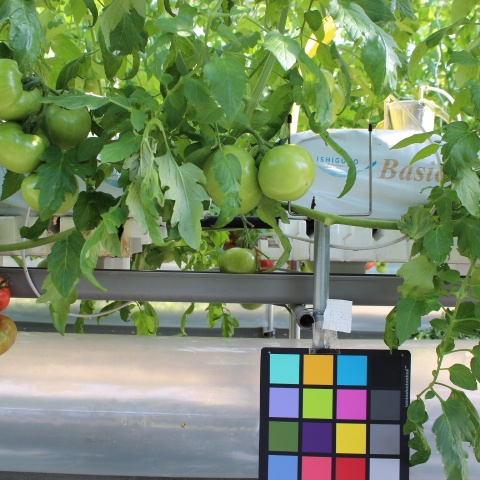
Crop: tomato